Shell Castle

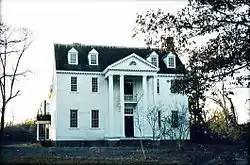

Shell Castle is a historic plantation house located near Enfield, Halifax County, North Carolina. It was built between 1790 and 1802, and is a -story, five-bay, Georgian-style frame dwelling with a two-story rear ell. It is sheathed in beaded siding and has a gable roof.